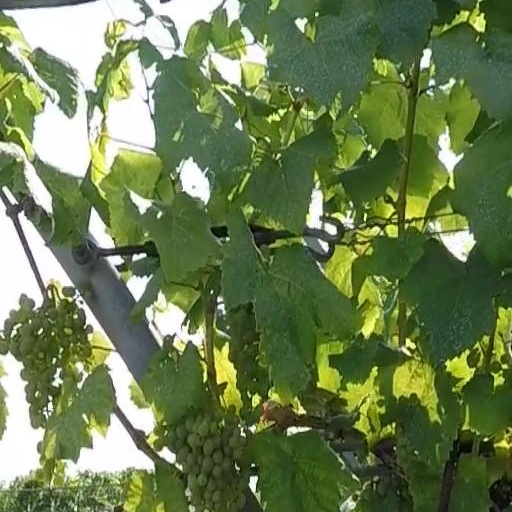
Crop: grape